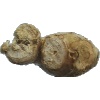
Label: Ginger Root 1